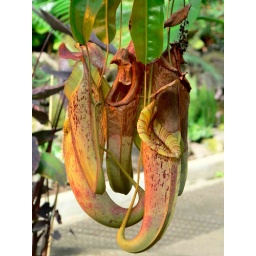
In the tropical hot house in the Domain - pitcher plants